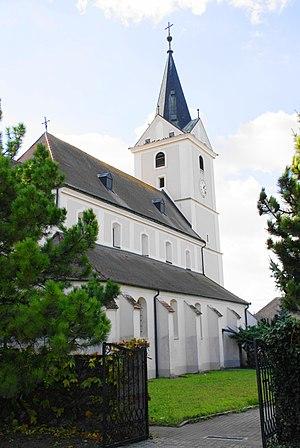
Obritzberg-Rust est une commune autrichienne du district de Sankt Pölten-Land en Basse-Autriche.